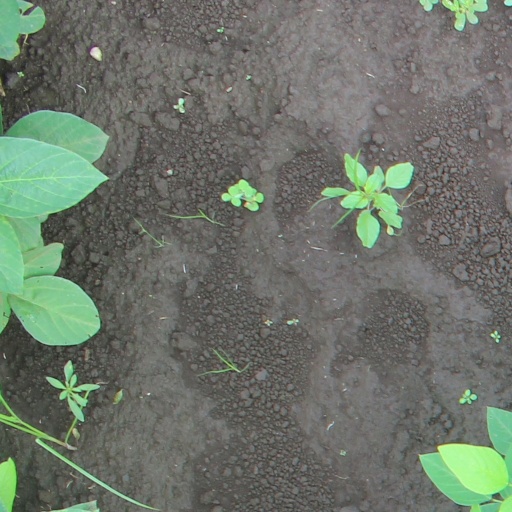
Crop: soybean